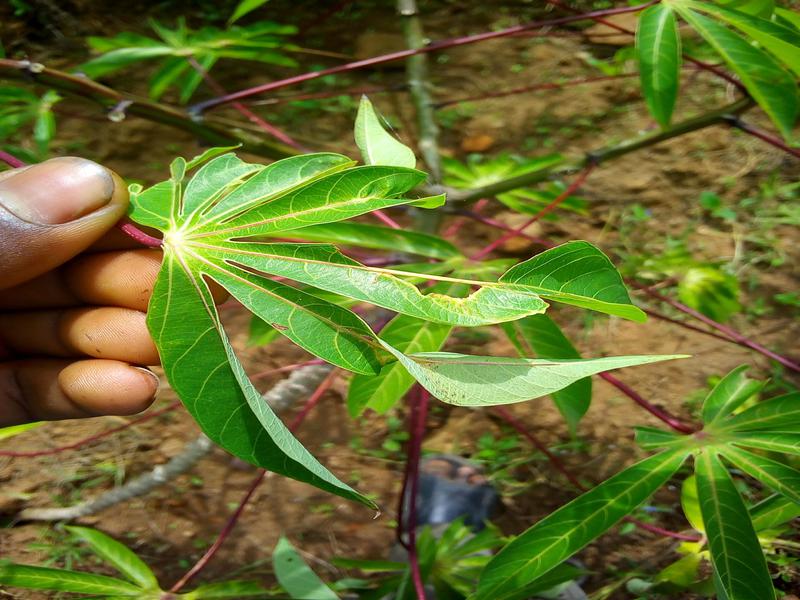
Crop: cassava
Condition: healthy